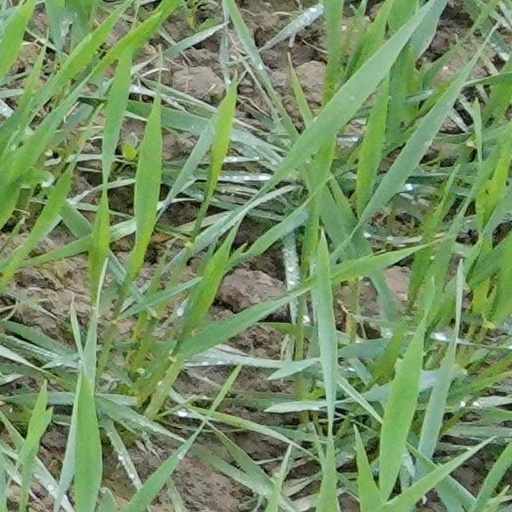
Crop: wheat